Azov Brigade

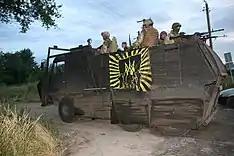

In the battle of Novoazovsk from 25 to 28 August 2014 the Azov Battalion and Ukrainian forces did not fare much better, as they were pushed back by superior firepower of the tanks and armored vehicles of the separatists and Russians.